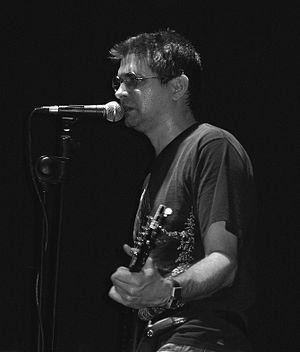
Steve Albini, en concert avec Shellac (2007)